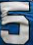
Number: 5